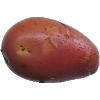
Label: Potato Red Washed 1